WrestleMania 23

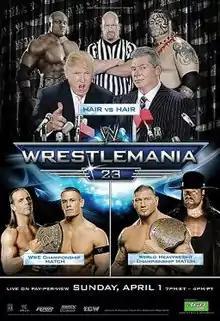
Promotional poster featuring various WWE wrestlers and Donald Trump

WrestleMania 23 was a 2007 professional wrestling pay-per-view (PPV) event produced by World Wrestling Entertainment (WWE). It was the 23rd annual WrestleMania and took place on April 1, 2007, at Ford Field in Detroit, Michigan, held for wrestlers from the promotion's Raw, SmackDown!, and ECW brand divisions. It was the second WrestleMania to take place in the Detroit metropolitan area, after WrestleMania III, which was held at the Pontiac Silverdome in Pontiac, Michigan. It was also the first WrestleMania to feature the ECW brand following its establishment as WWE's third brand in May 2006. This was the final WrestleMania to air in 4:3 standard definition, with all subsequent Wrestlemania's being aired in 16:9 high definition.